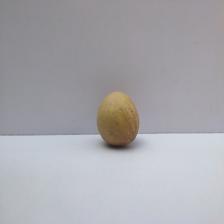
Size: Small